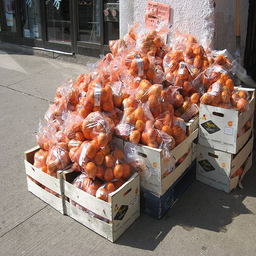
Label: peels